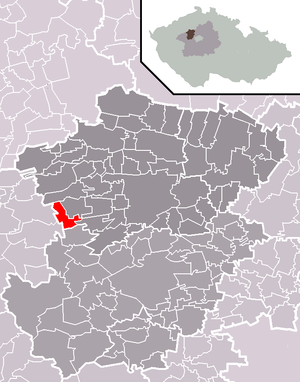
Drnek est une commune du district de Kladno, dans la région de Bohême-Centrale, en Tchéquie. Sa population s'élevait à 171 habitants en 2020.